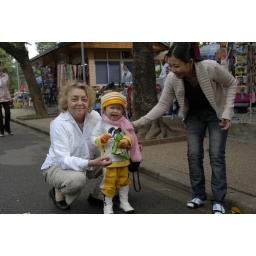
I thought my mother was going to hide this cute child under her shirt and walk off.